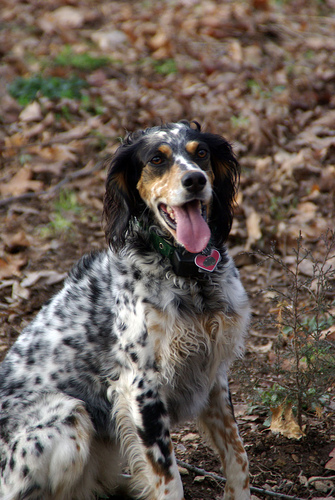
Breed: english setter